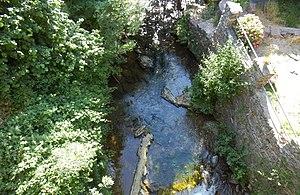
Ferrals-les-Montagnes est une commune française située dans le département de l'Hérault en région Occitanie.